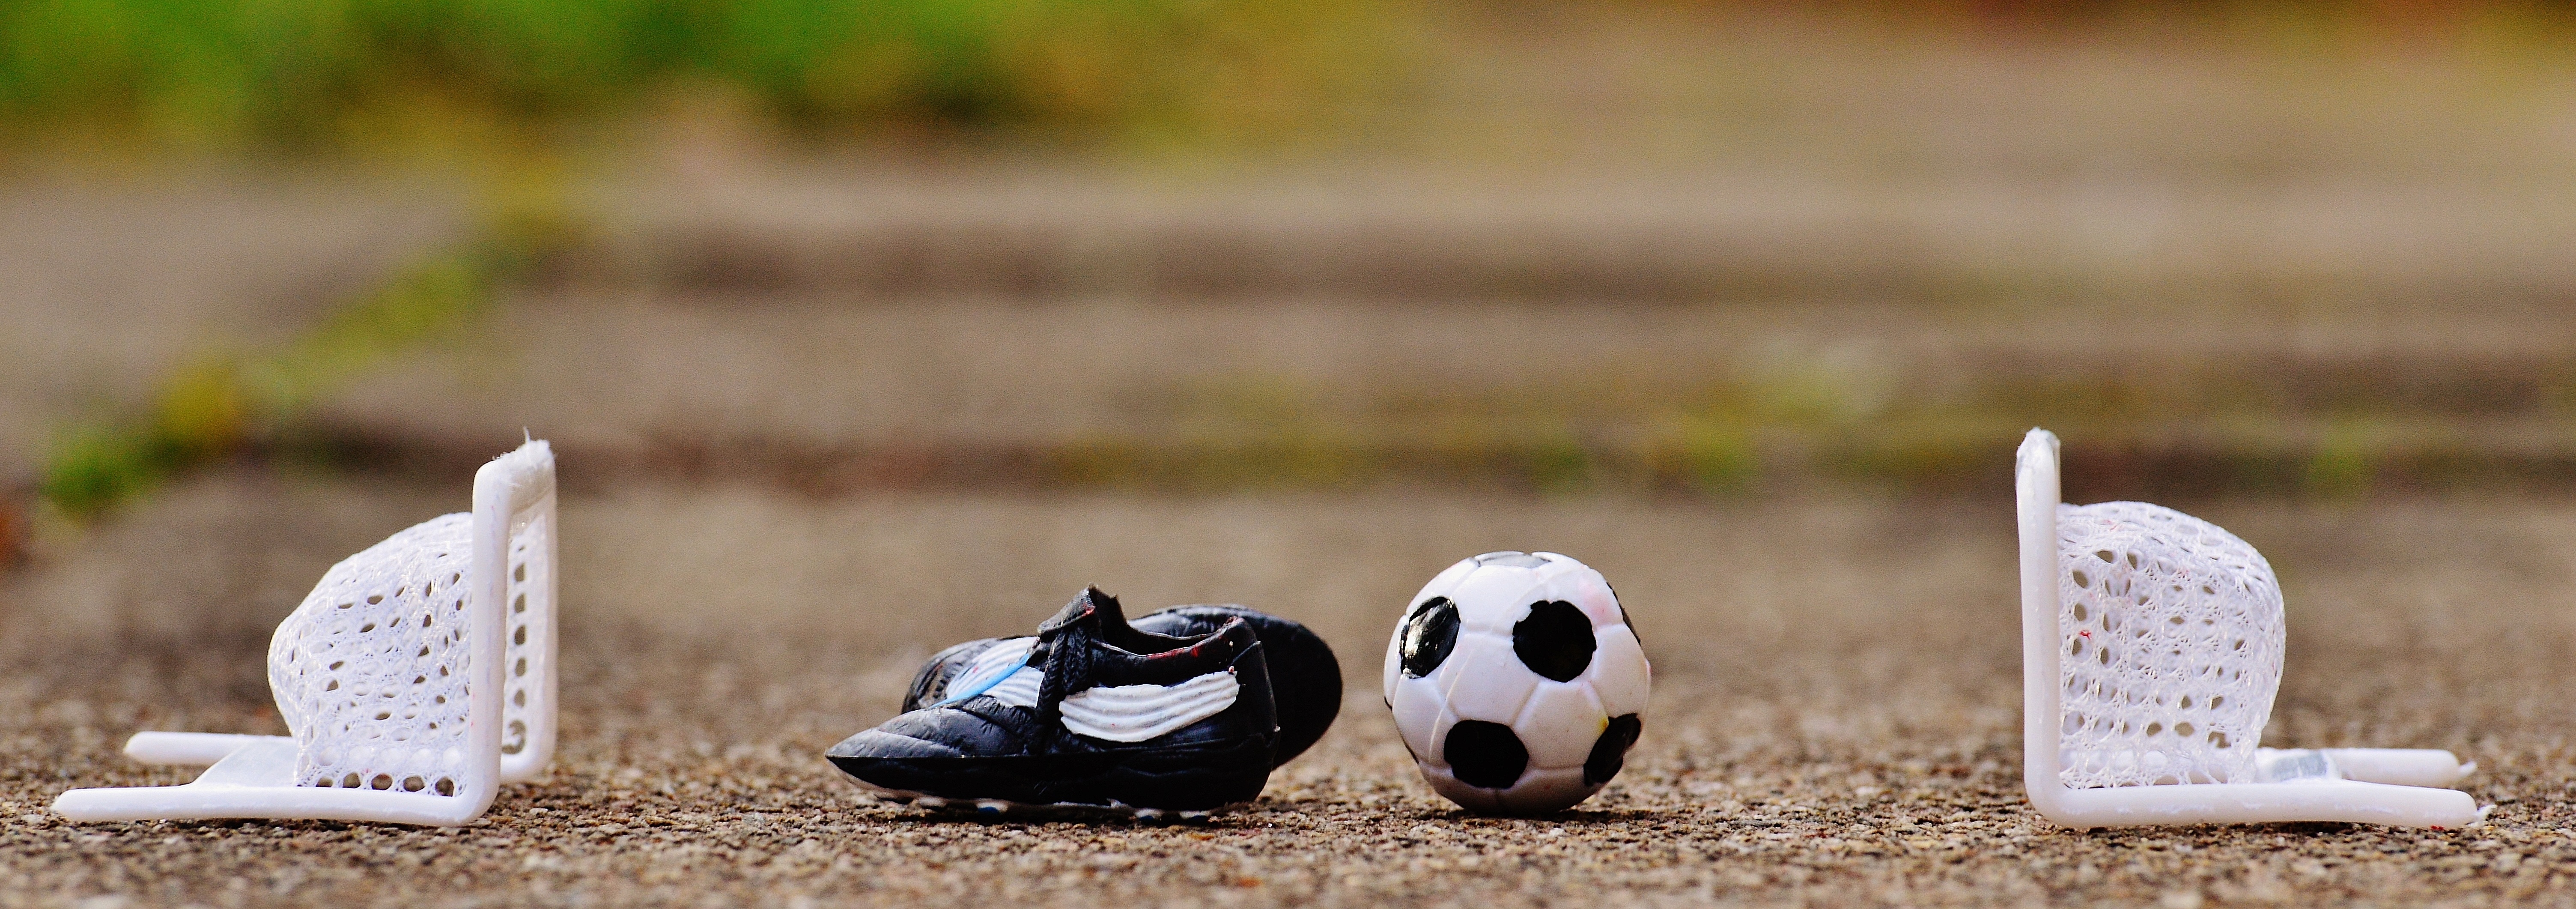
grass, shoe, bird, sport, football, football pitch, photograph, ball, gates, kicker, ball sports, sports shoes, ball game, sports ground, playing field, fire doors, football goal, goal net